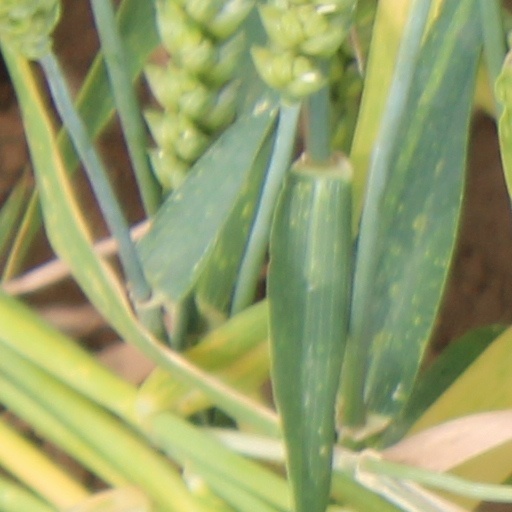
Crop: wheat